Charles McGraw

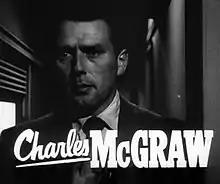
Trailer for "The Narrow Margin" (1952)

Charles McGraw (born Charles Crisp Butters; May 10, 1914 – July 29, 1980) was an American stage, film and television actor whose career spanned more than three decades.